HardBall 5

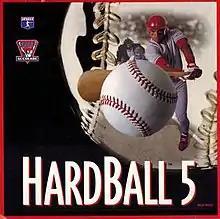
DOS cover art

HardBall 5 is a sports video game developed by American studio MindSpan and published by Sport Accolade for DOS, the Sega Genesis, and the PlayStation. Al Michaels provides color commentary.